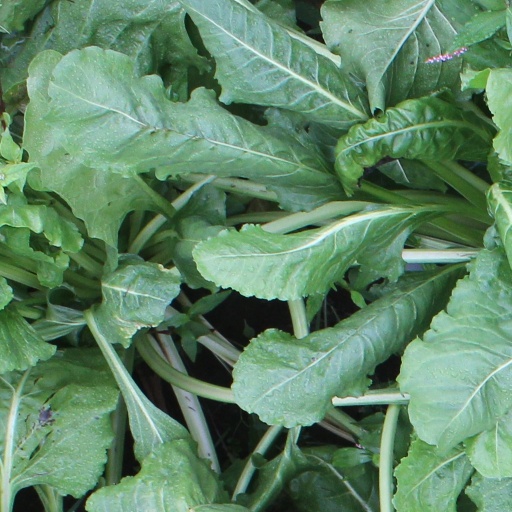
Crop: sugar beet